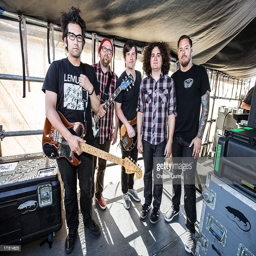
pop punk artist , pop punk artist , person , drummer and rhythm and blues artist of artist pose backstage